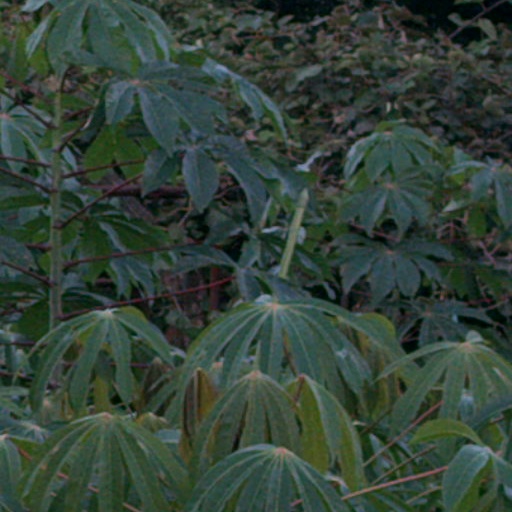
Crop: cassava